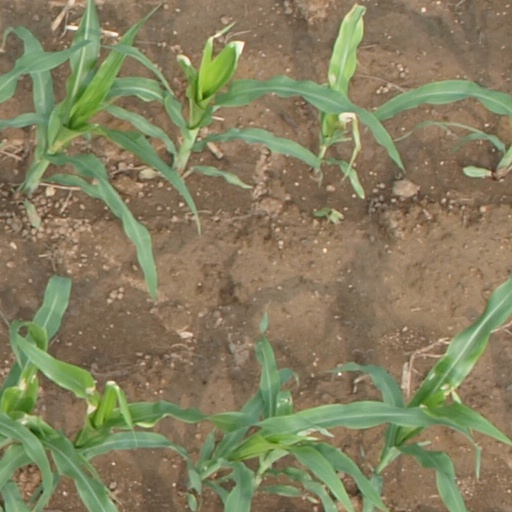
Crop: maize; corn